New York Psychoanalytic Society & Institute

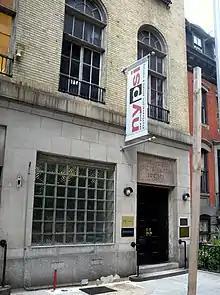
247 East 82nd Street, Manhattan

The New York Psychoanalytic Society and Institute (founded in 1911 by Abraham Brill) is the oldest psychoanalytic organization in the United States.